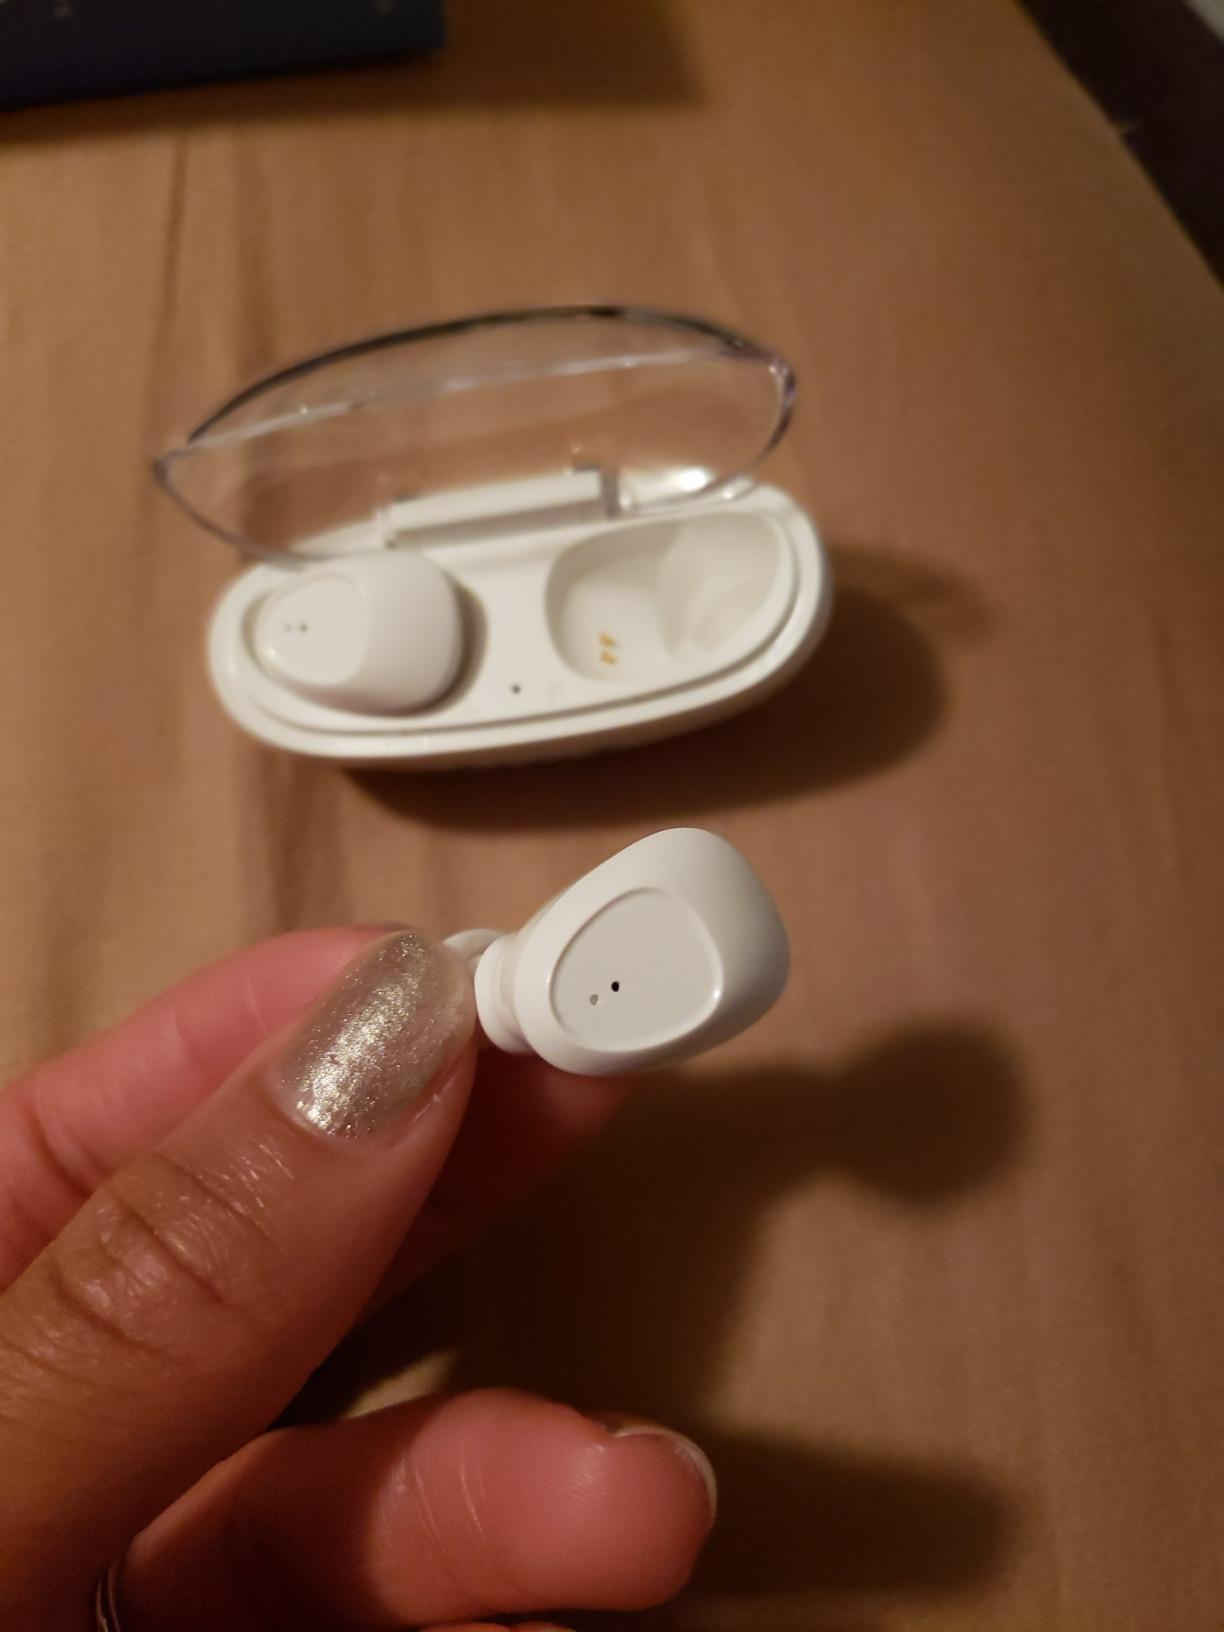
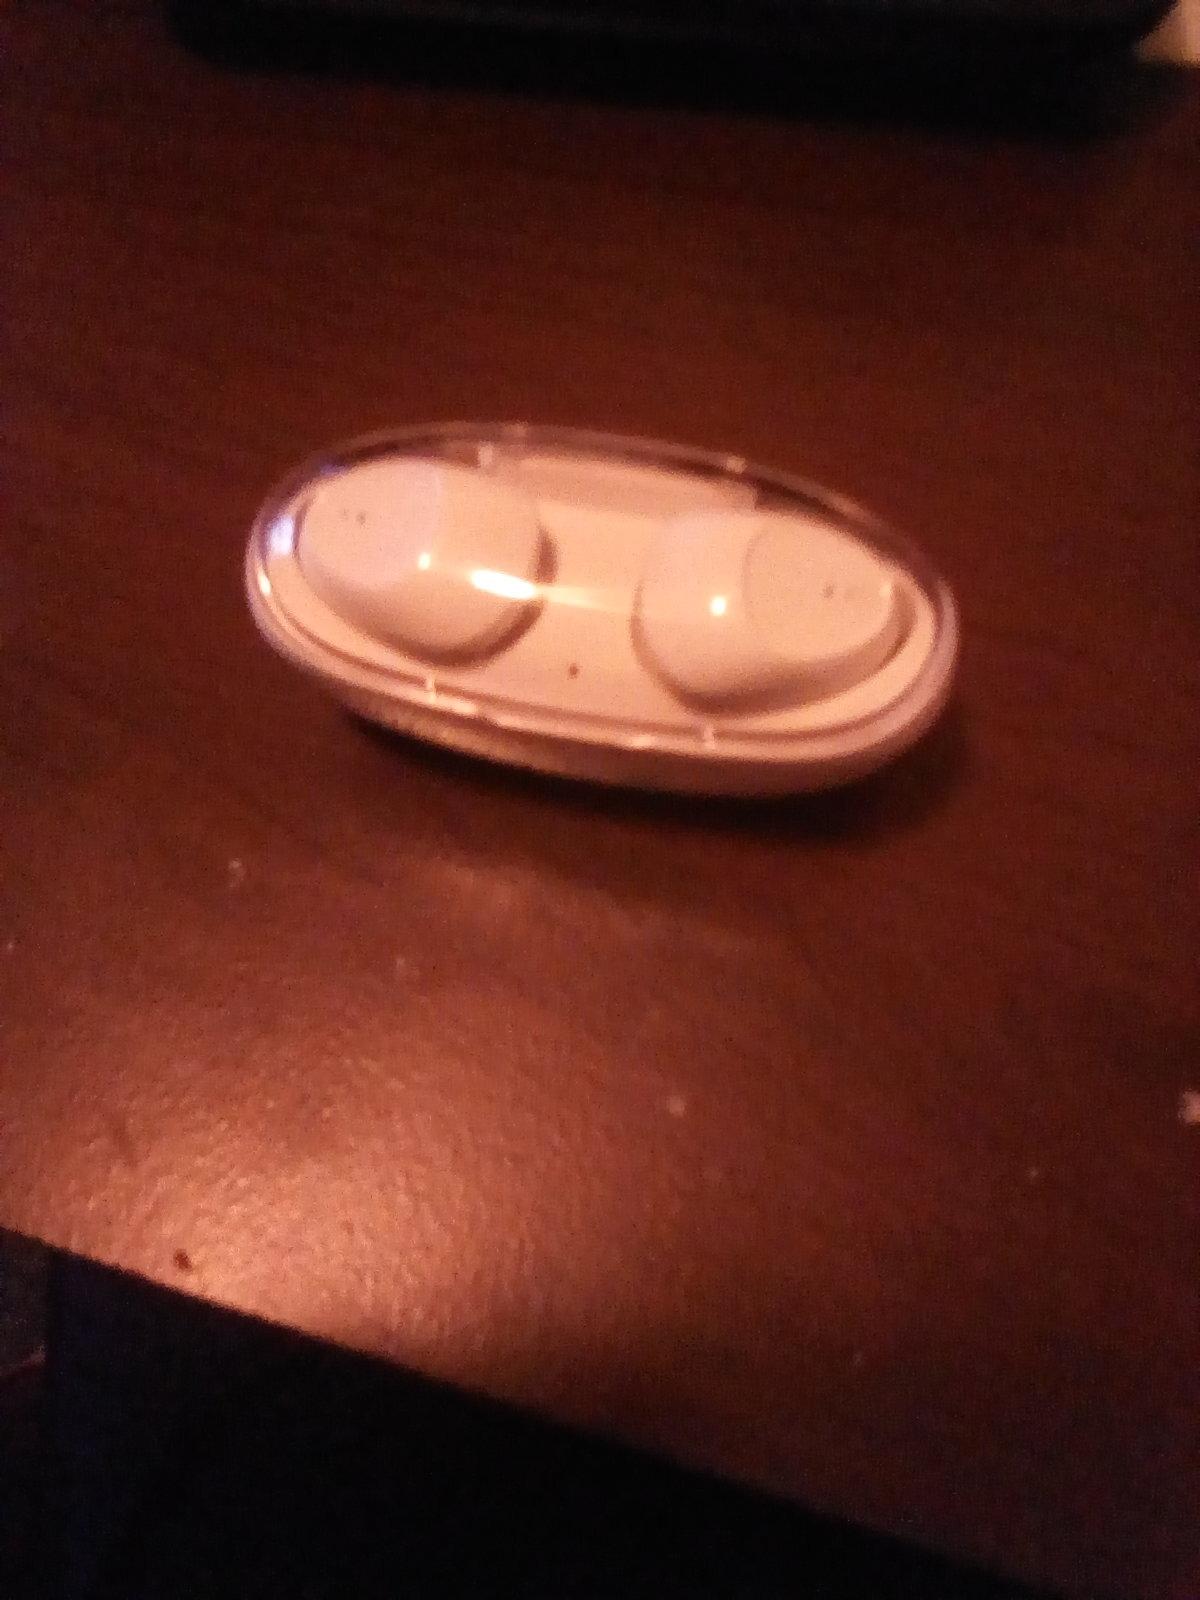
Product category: earbuds
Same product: yes